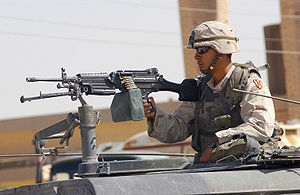
M249 SAW
Amerikansk soldat med M249 nær Kirkuk i Irak
M249 Squad Automatic Weapon er et let maskingevær der bruges af USA's militær. Det er en betegnelse for en variant af FN Minimi. Begge produceres af belgiske Fabrique Nationale og bruger 5.56 x 45 mm NATO ammunition.